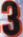
Number: 3